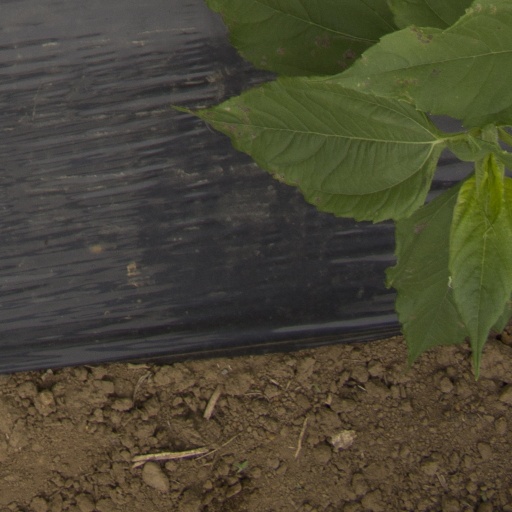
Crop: Jerusalem artichoke